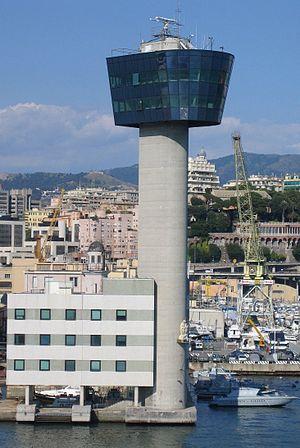
L'effondrement de la tour des pilotes du port de Gênes est intervenu le 7 mai 2013 à 23h55, quand un navire le Jolly Nero est entré en collision avec l'édifice qui s'est ensuite effondré, provoquant la mort de 9 personnes.
Le port de Gênes est, en termes d’espace et de trafic, le plus grand port industriel et commercial d’Italie et, en concurrence avec les ports Marseille-Fos et Barcelone en mer Méditerranée, un des plus actifs en Europe. En 2017, le trafic a été de 2 600 000 EVP.